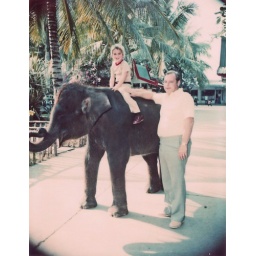
This is me sitting on an elephant in Thailand at age 6.